Oleg Salenko

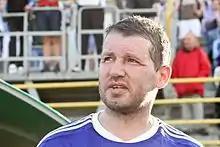
Salenko in 2014

Oleg Anatolyevich Salenko (born 25 October 1969) is a Russian-Ukrainian former footballer who played as a forward. He scored a record five goals in a group-stage match in the 1994 World Cup, helping him earn the Golden Boot as joint-top tournament goalscorer.